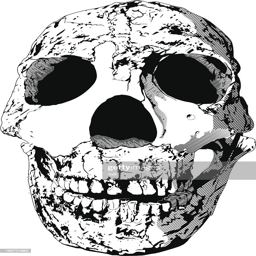
close - up of a cracked human skull : vector art